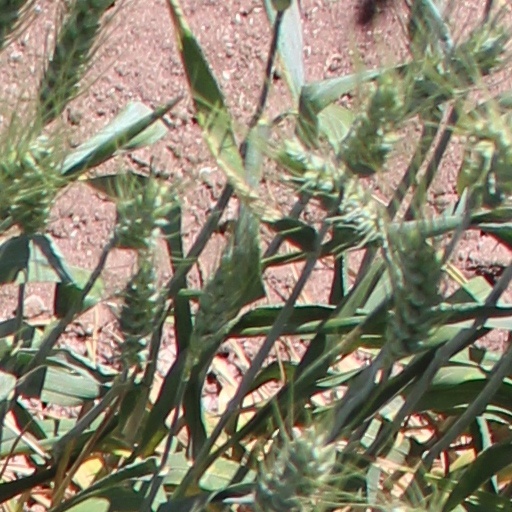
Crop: wheat